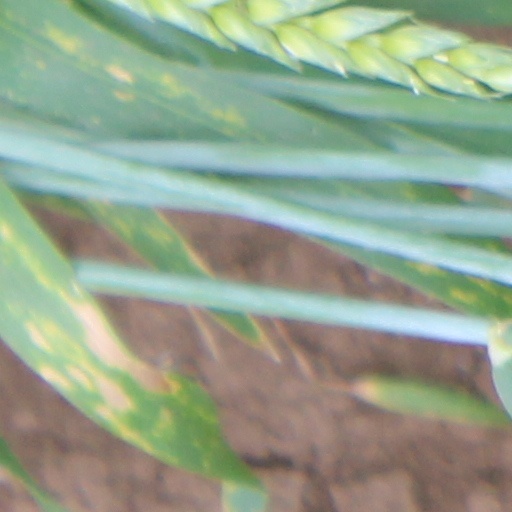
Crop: wheat